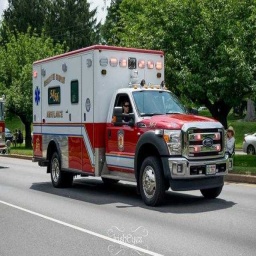
Label: ambulance